The Keepsake

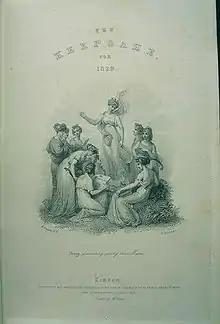
"The Keepsake for MDCCCXXIX" (1829) – frontispiece, which repeats publisher data from the title page

The Keepsake was an English literary annual which ran from 1828 to 1857, published each Christmas from 1827 to 1856, for perusal during the year of the title. Like other literary annuals, "The Keepsake" was an anthology of short fiction, poetry, essays, and engraved illustrations. It was a gift book designed to appeal to young women, and was distinctive for its binding of scarlet dress silk and the quality of its illustrations. Although the literature in "The Keepsake" and other annuals is often regarded as second-rate, many of the contributors to The Keepsake are canonical authors of the Romantic period.